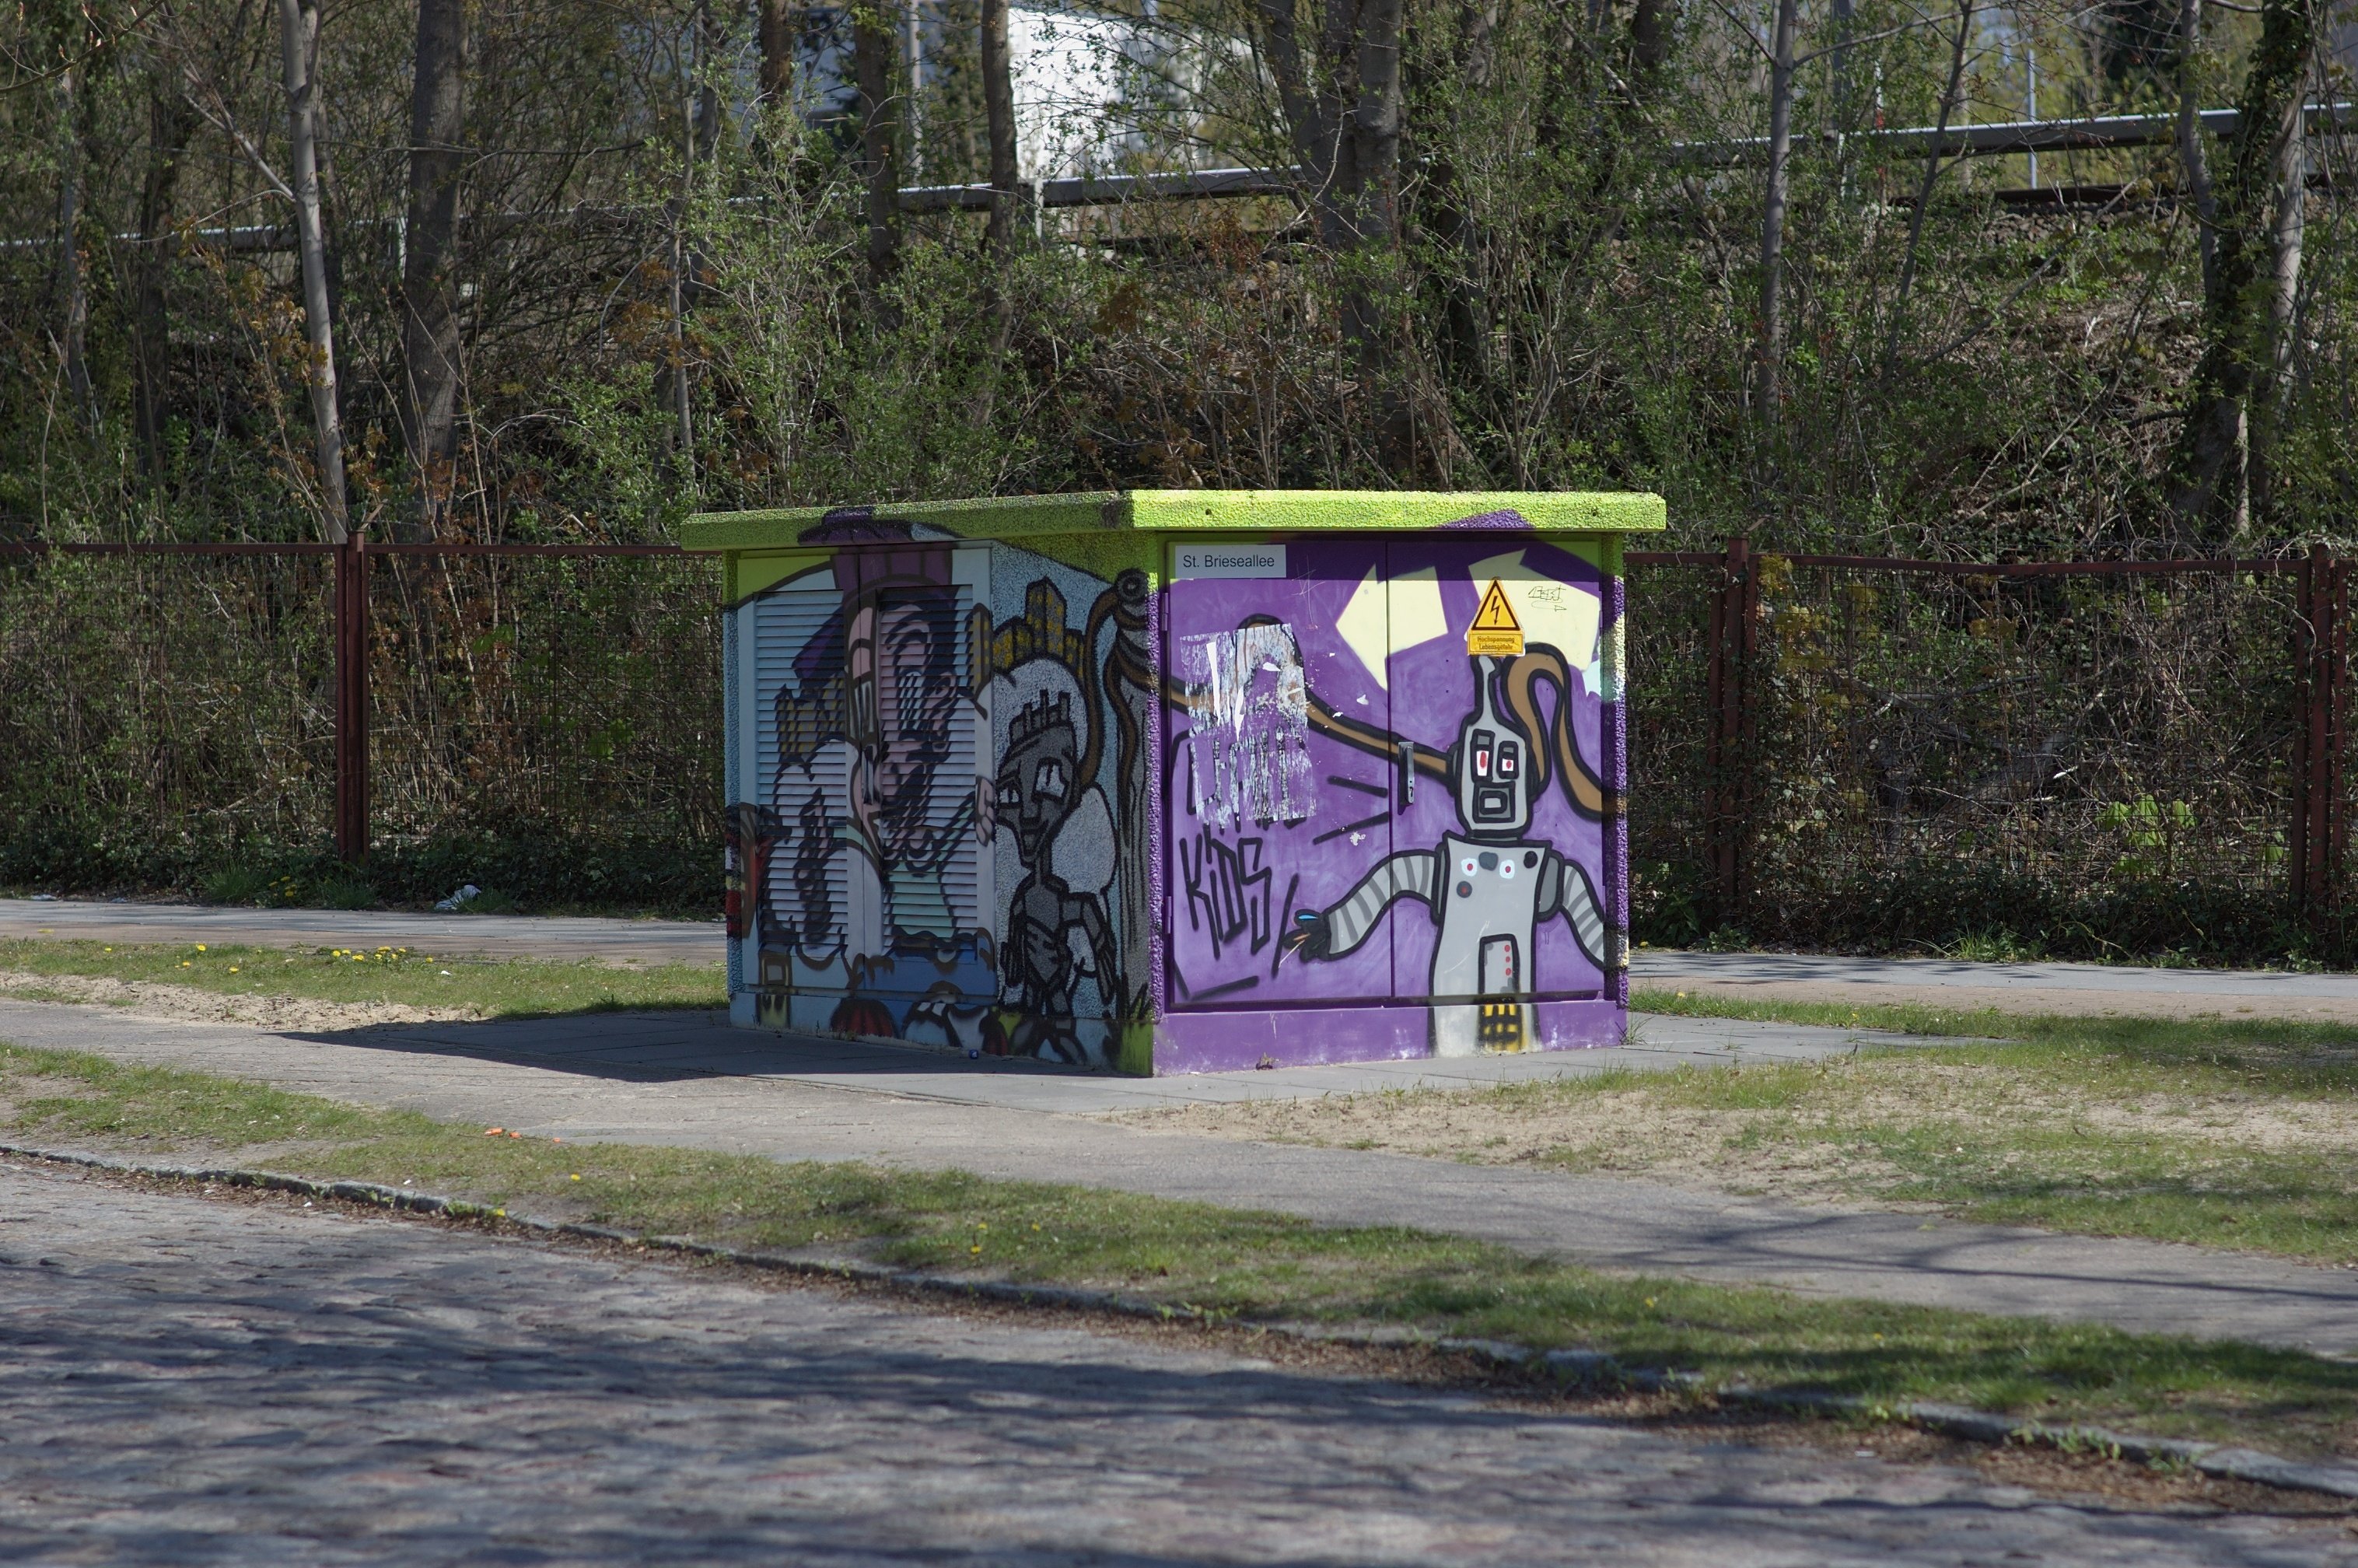
graffiti, art, rawtherapee, germany, deutschland, berlin, walimex, samyang, pentax, 85mm, brandenburg, lenstagged, steffenzahn, k100d, justpentax, iamflickr, 85mmf14, walimex85mm, walimexpro8514if, birkenwerder, urban area, outdoor recreation